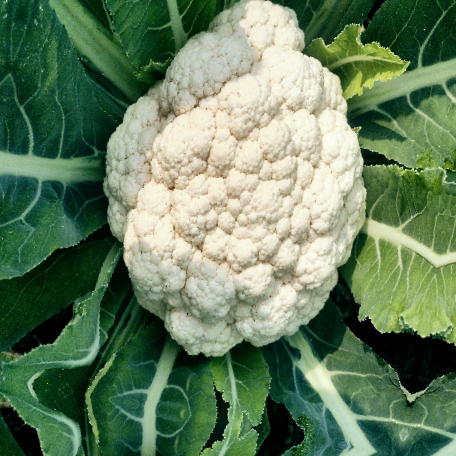
Label: Disease Free